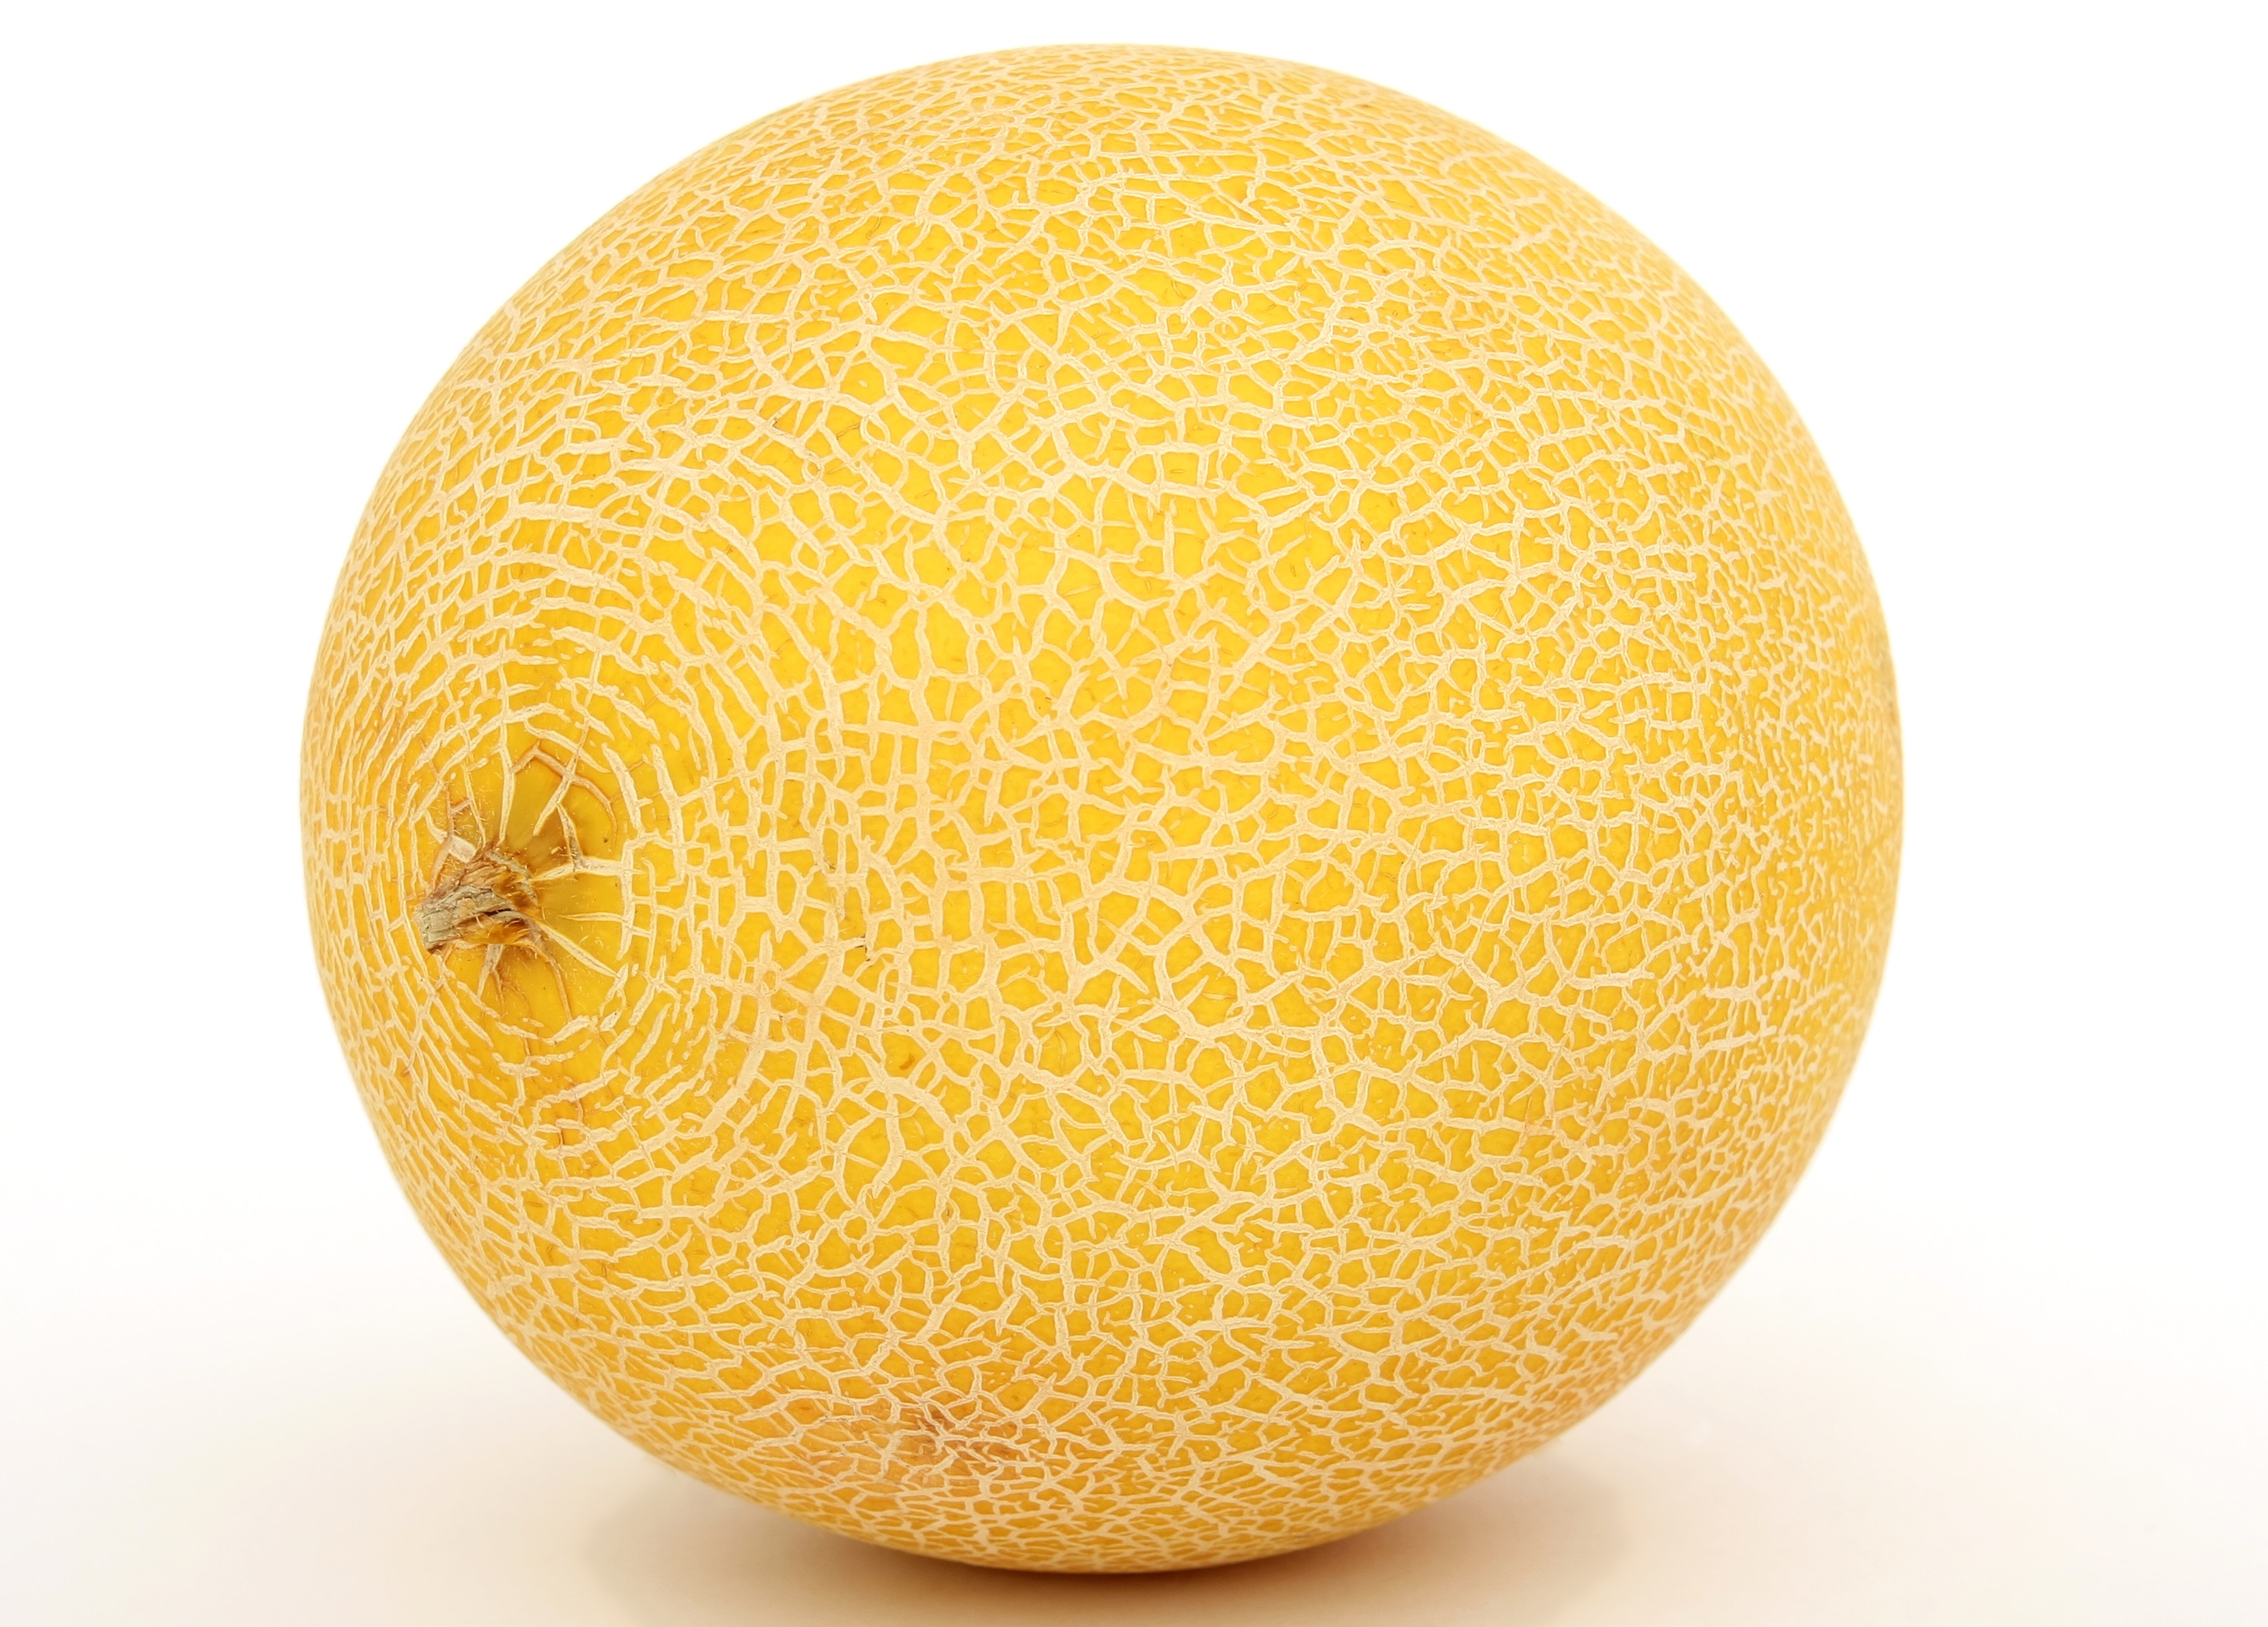
water, plant, white, fruit, sweet, desert, isolated, orange, meal, food, produce, vegetable, natural, fresh, market, weight, colorful, yellow, groceries, breakfast, healthy, snack, lunch, delicious, health, fitness, calories, one, garnish, nutrition, single, dinner, supermarket, over, cantaloupe, good, slim, loss, catering, diet, starter, citrus, melon, supper, honeydew, hungry, whole, dieting, flowering plant, slimming, appetite, putting, muskmelon, nourishing, land plant, cucumber gourd and melon family, galia, wholesome, mellon